I Admit

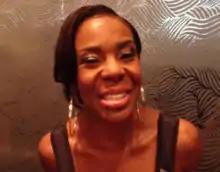
Kelly's ex-wife, dancer and choreographer Andrea Kelly (pictured), shared lyrics to "Admit It", her remix of "I Admit".

In interviews with "Variety" and "Billboard", DeRogatis denied that his reporting of Kelly's allegations had been a significant factor in his own career growth. DeRogatis defended his continued coverage of Kelly by disclosing that he still received calls from sources. He said, "You're not a journalist or a human being if you get those calls and do not do your job." Regarding the song's composition, DeRogatis saw "I Admit" as a continuation of Kelly's 10-minute remix of "I Believe I Can Fly" from his unreleased album, "Loveland", in which Kelly sings a plea to Saint Peter at the gates of heaven.